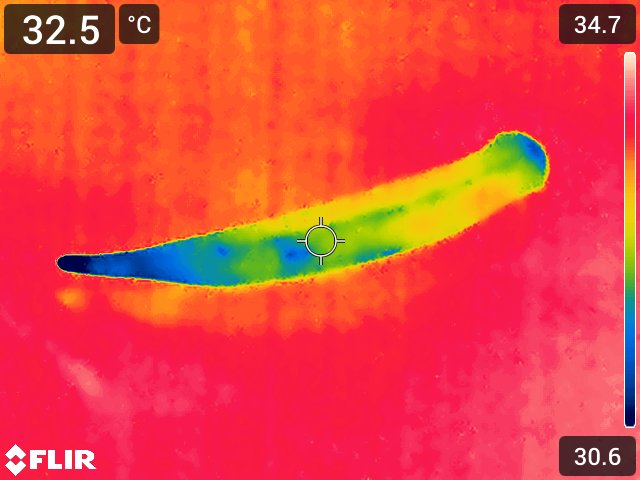
Maturity: over_matured